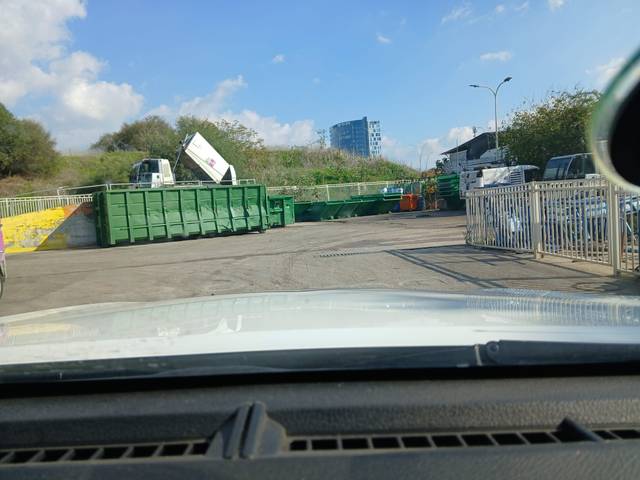
Region: Israel
Coordinates: 32.193, 34.887